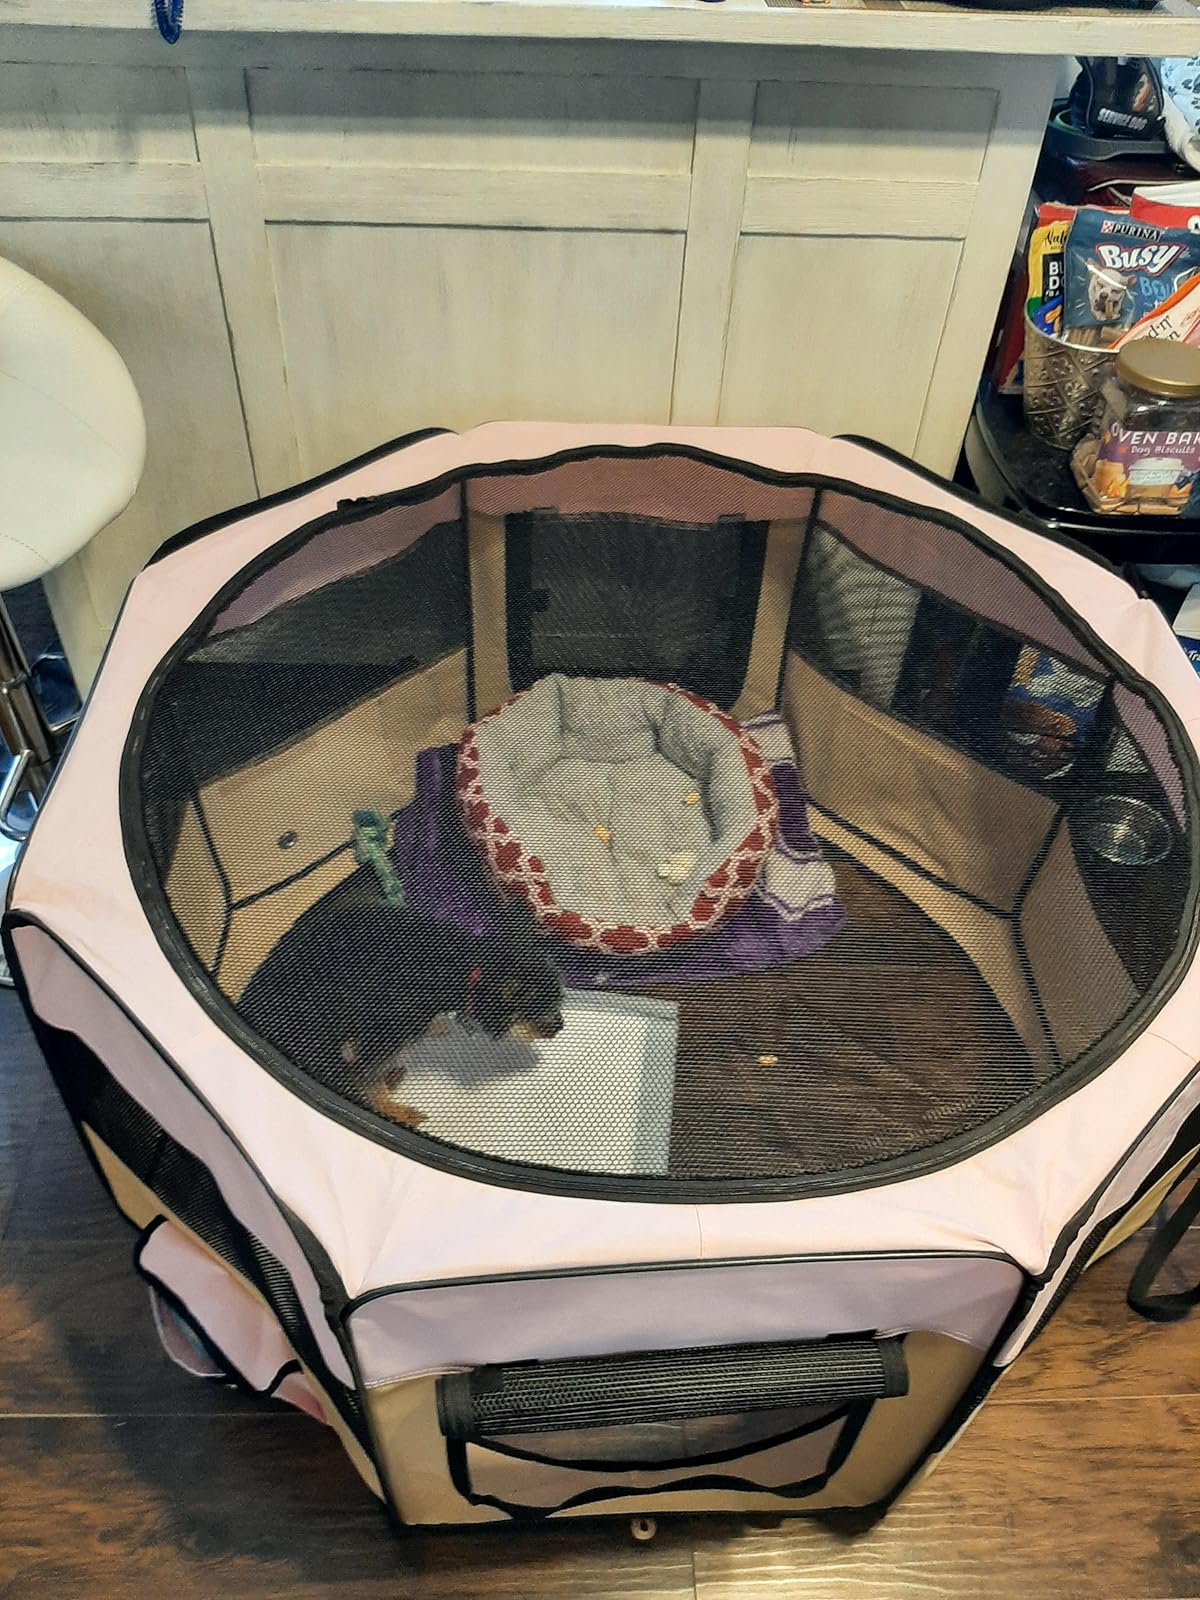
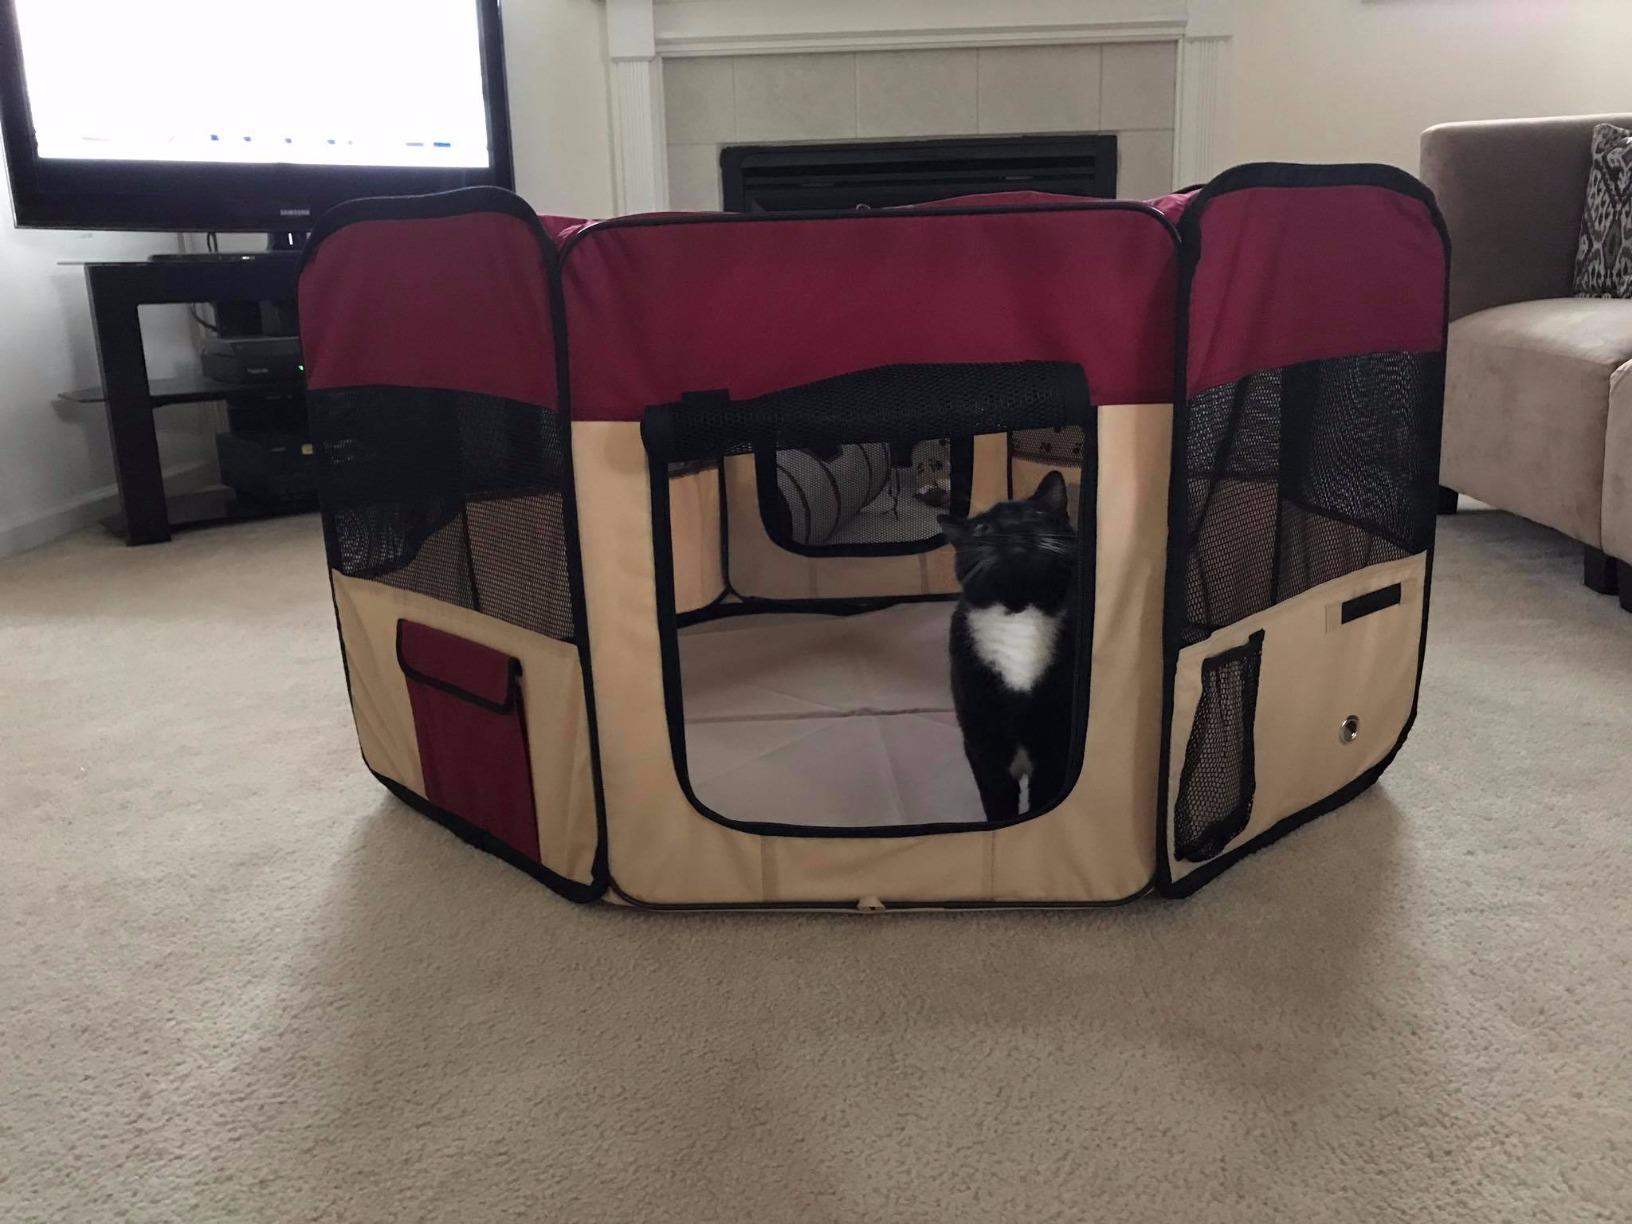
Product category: items_kennel
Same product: no